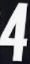
Number: 4